Army Legal Services Branch

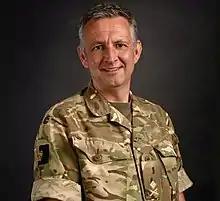
Major General Alex Taylor, former Director Army Legal Services Branch

The head of the Army Legal Services Branch is its director. The director general holds the rank of major general.